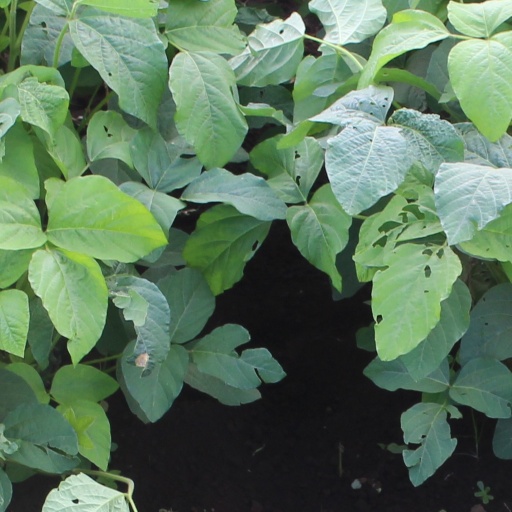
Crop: soybean